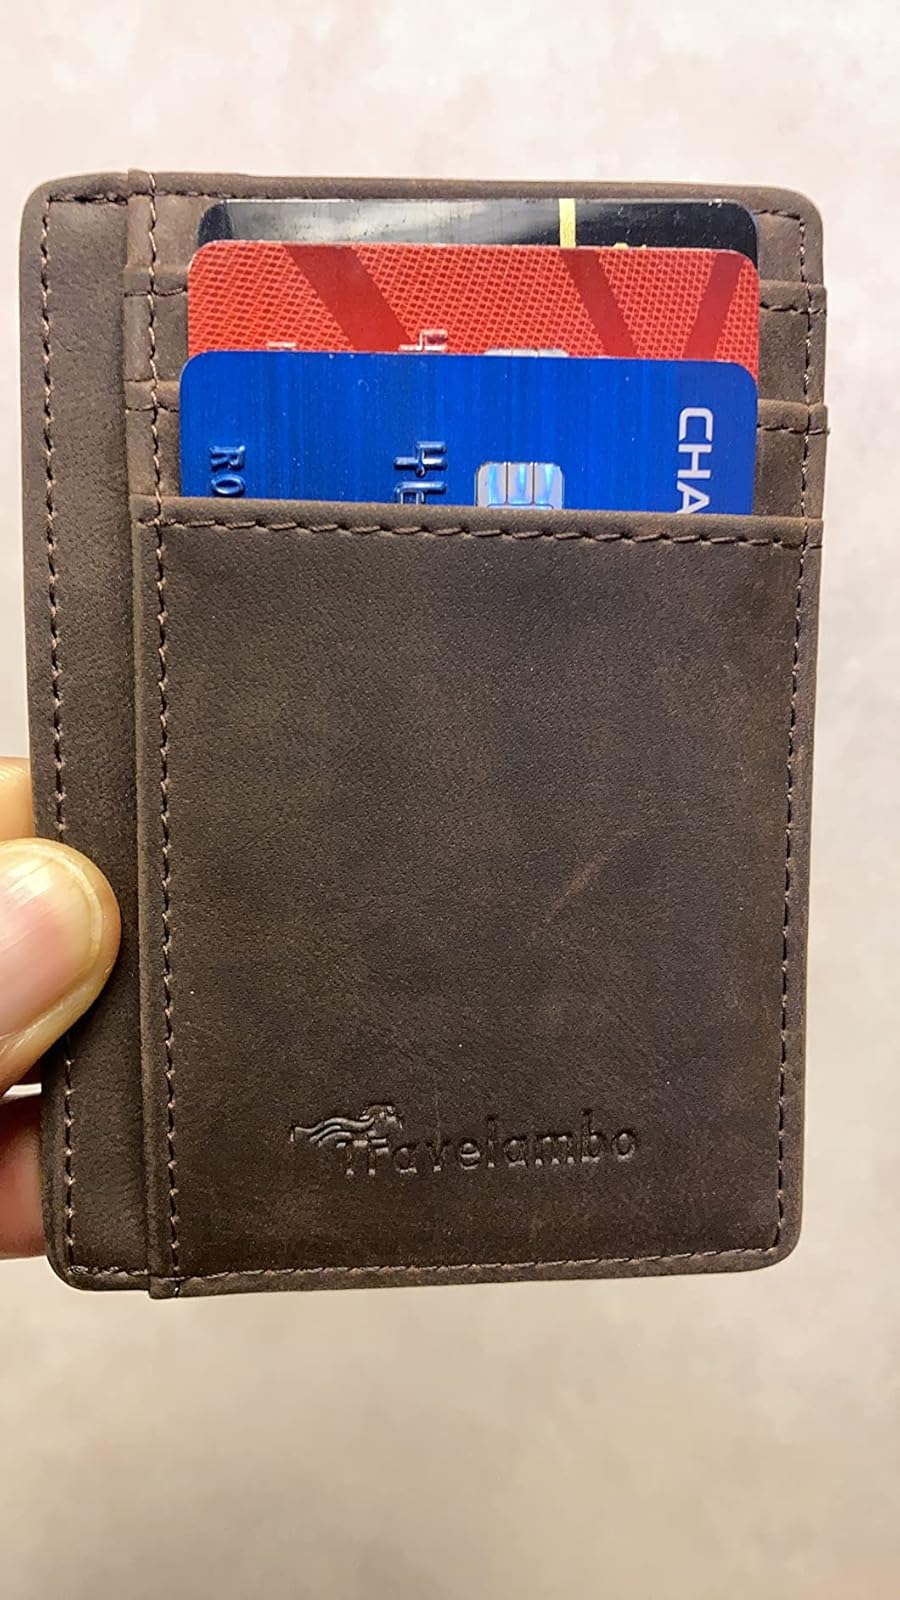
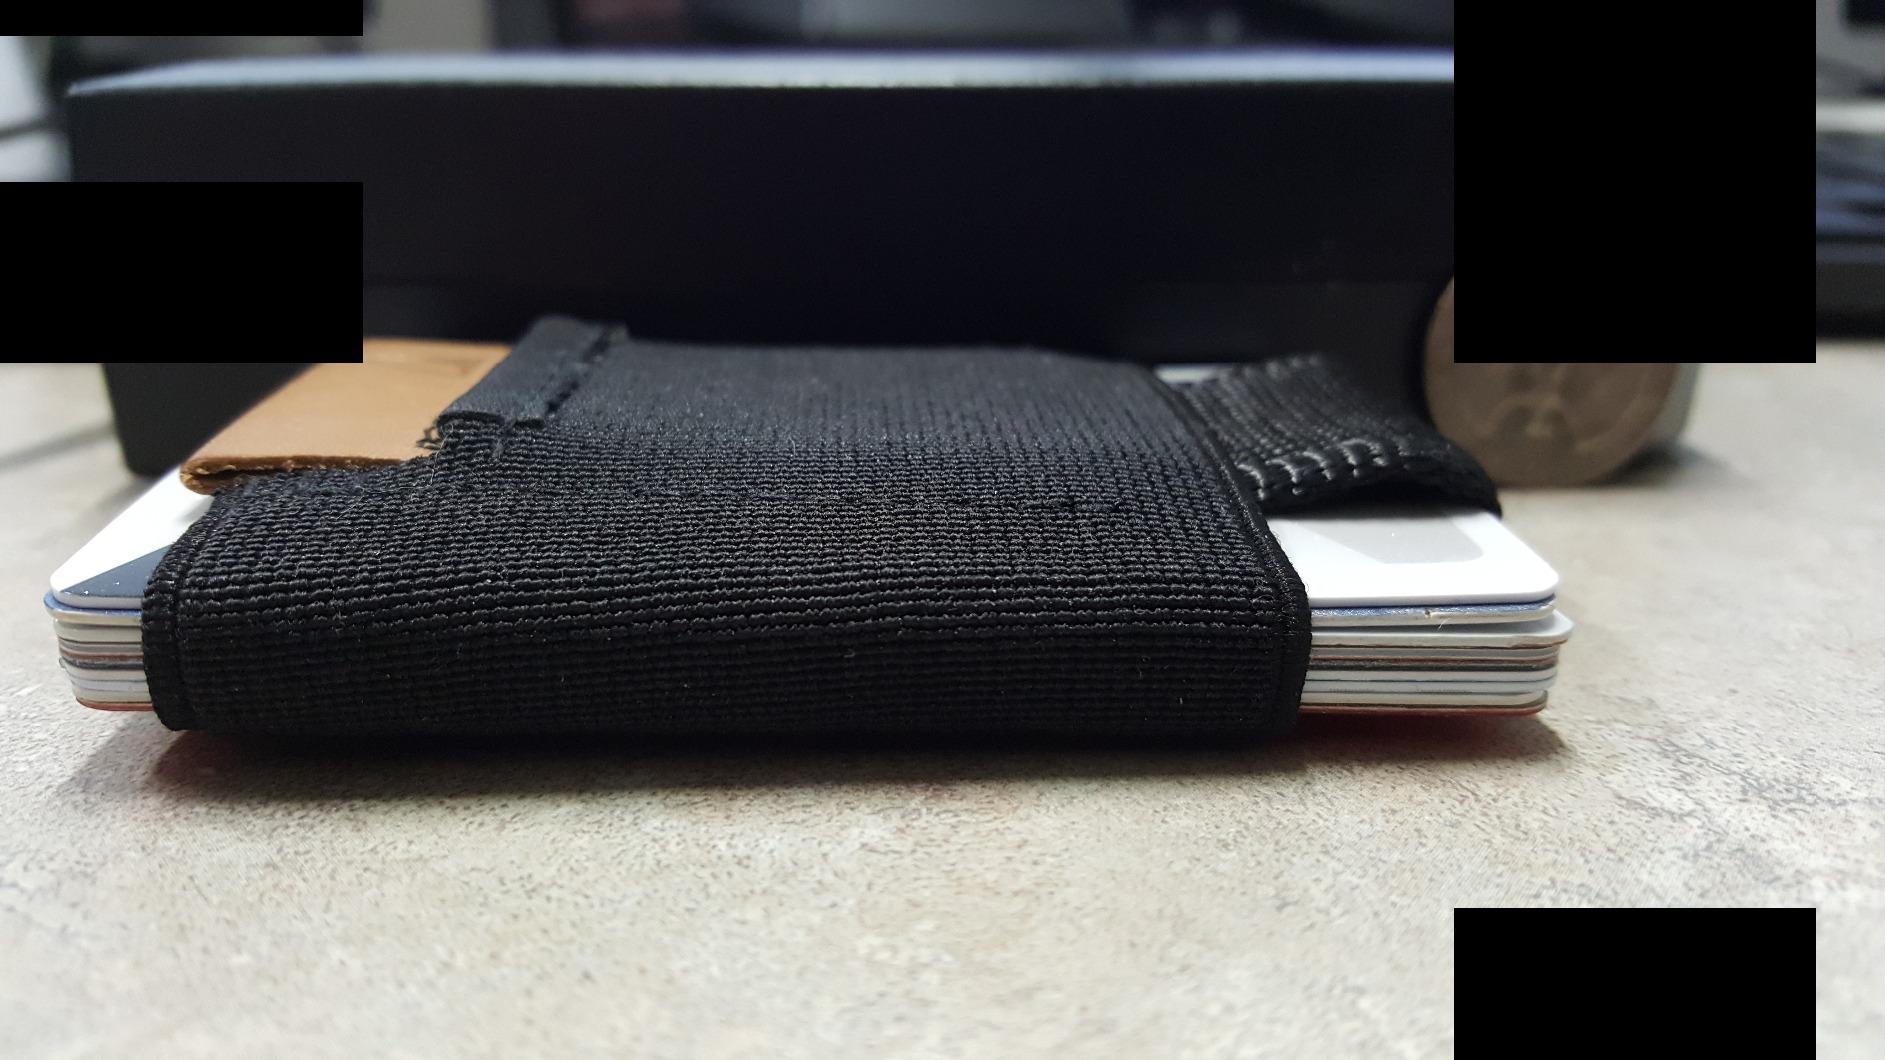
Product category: accessories_wallet
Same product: no